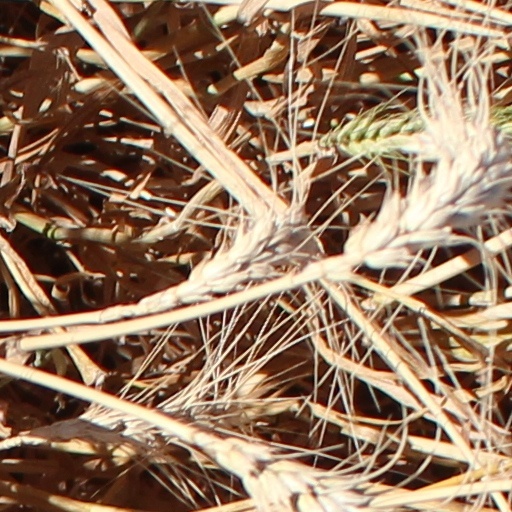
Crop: wheat